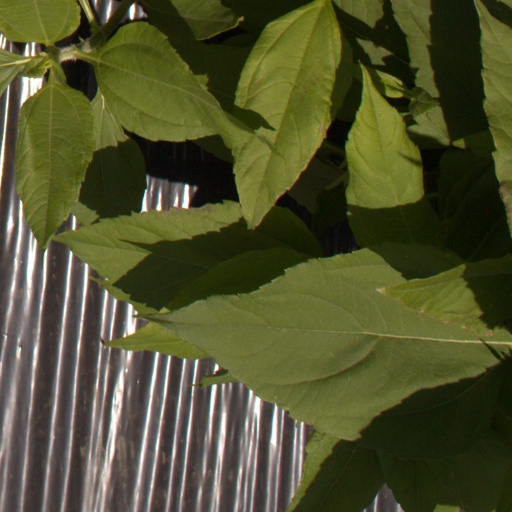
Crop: Jerusalem artichoke